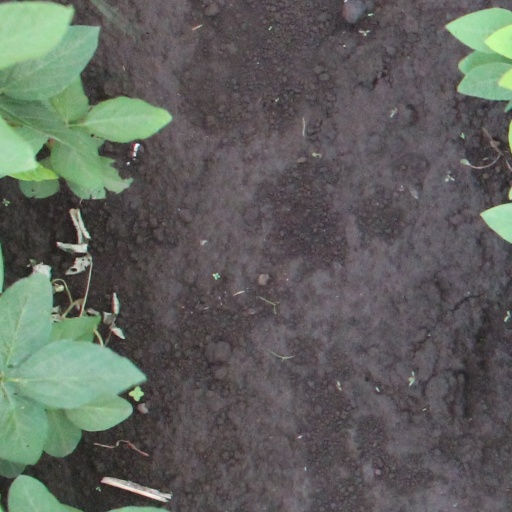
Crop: soybean